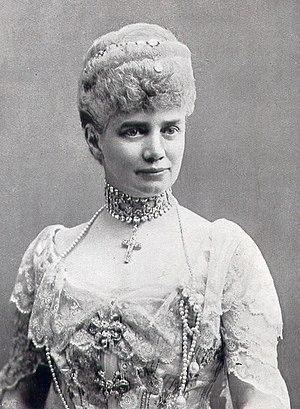
La descendance de Christian IX désigne ici l'ensemble des nombreux descendants du roi de Danemark Christian IX, et de son épouse Louise de Hesse-Cassel.
La princesse Thyra de Danemark née le 29 septembre 1853 à Copenhague et décédée le 26 février 1933 à Gmunden devenue la 3ᵉ duchesse de Cumberland et Teviotdale par mariage.